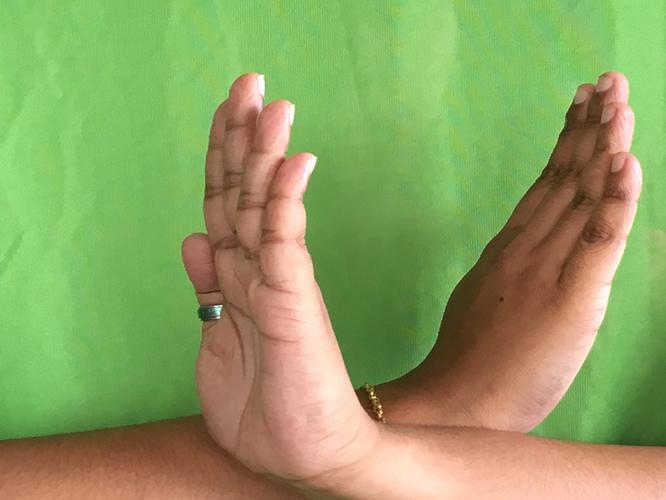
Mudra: Swastikam
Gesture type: double_hand